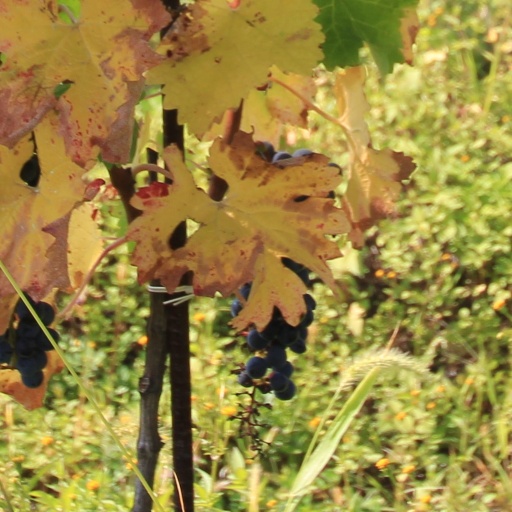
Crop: grape